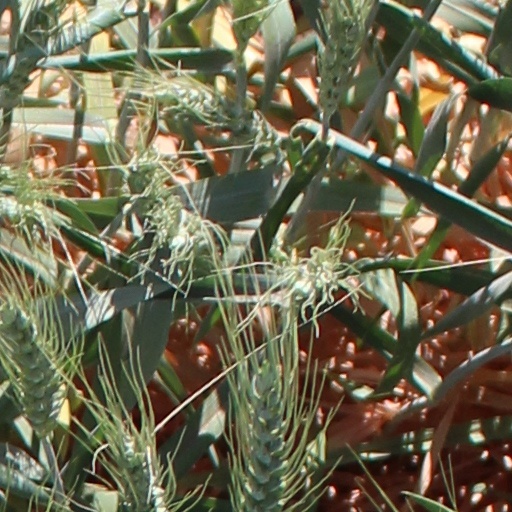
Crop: wheat